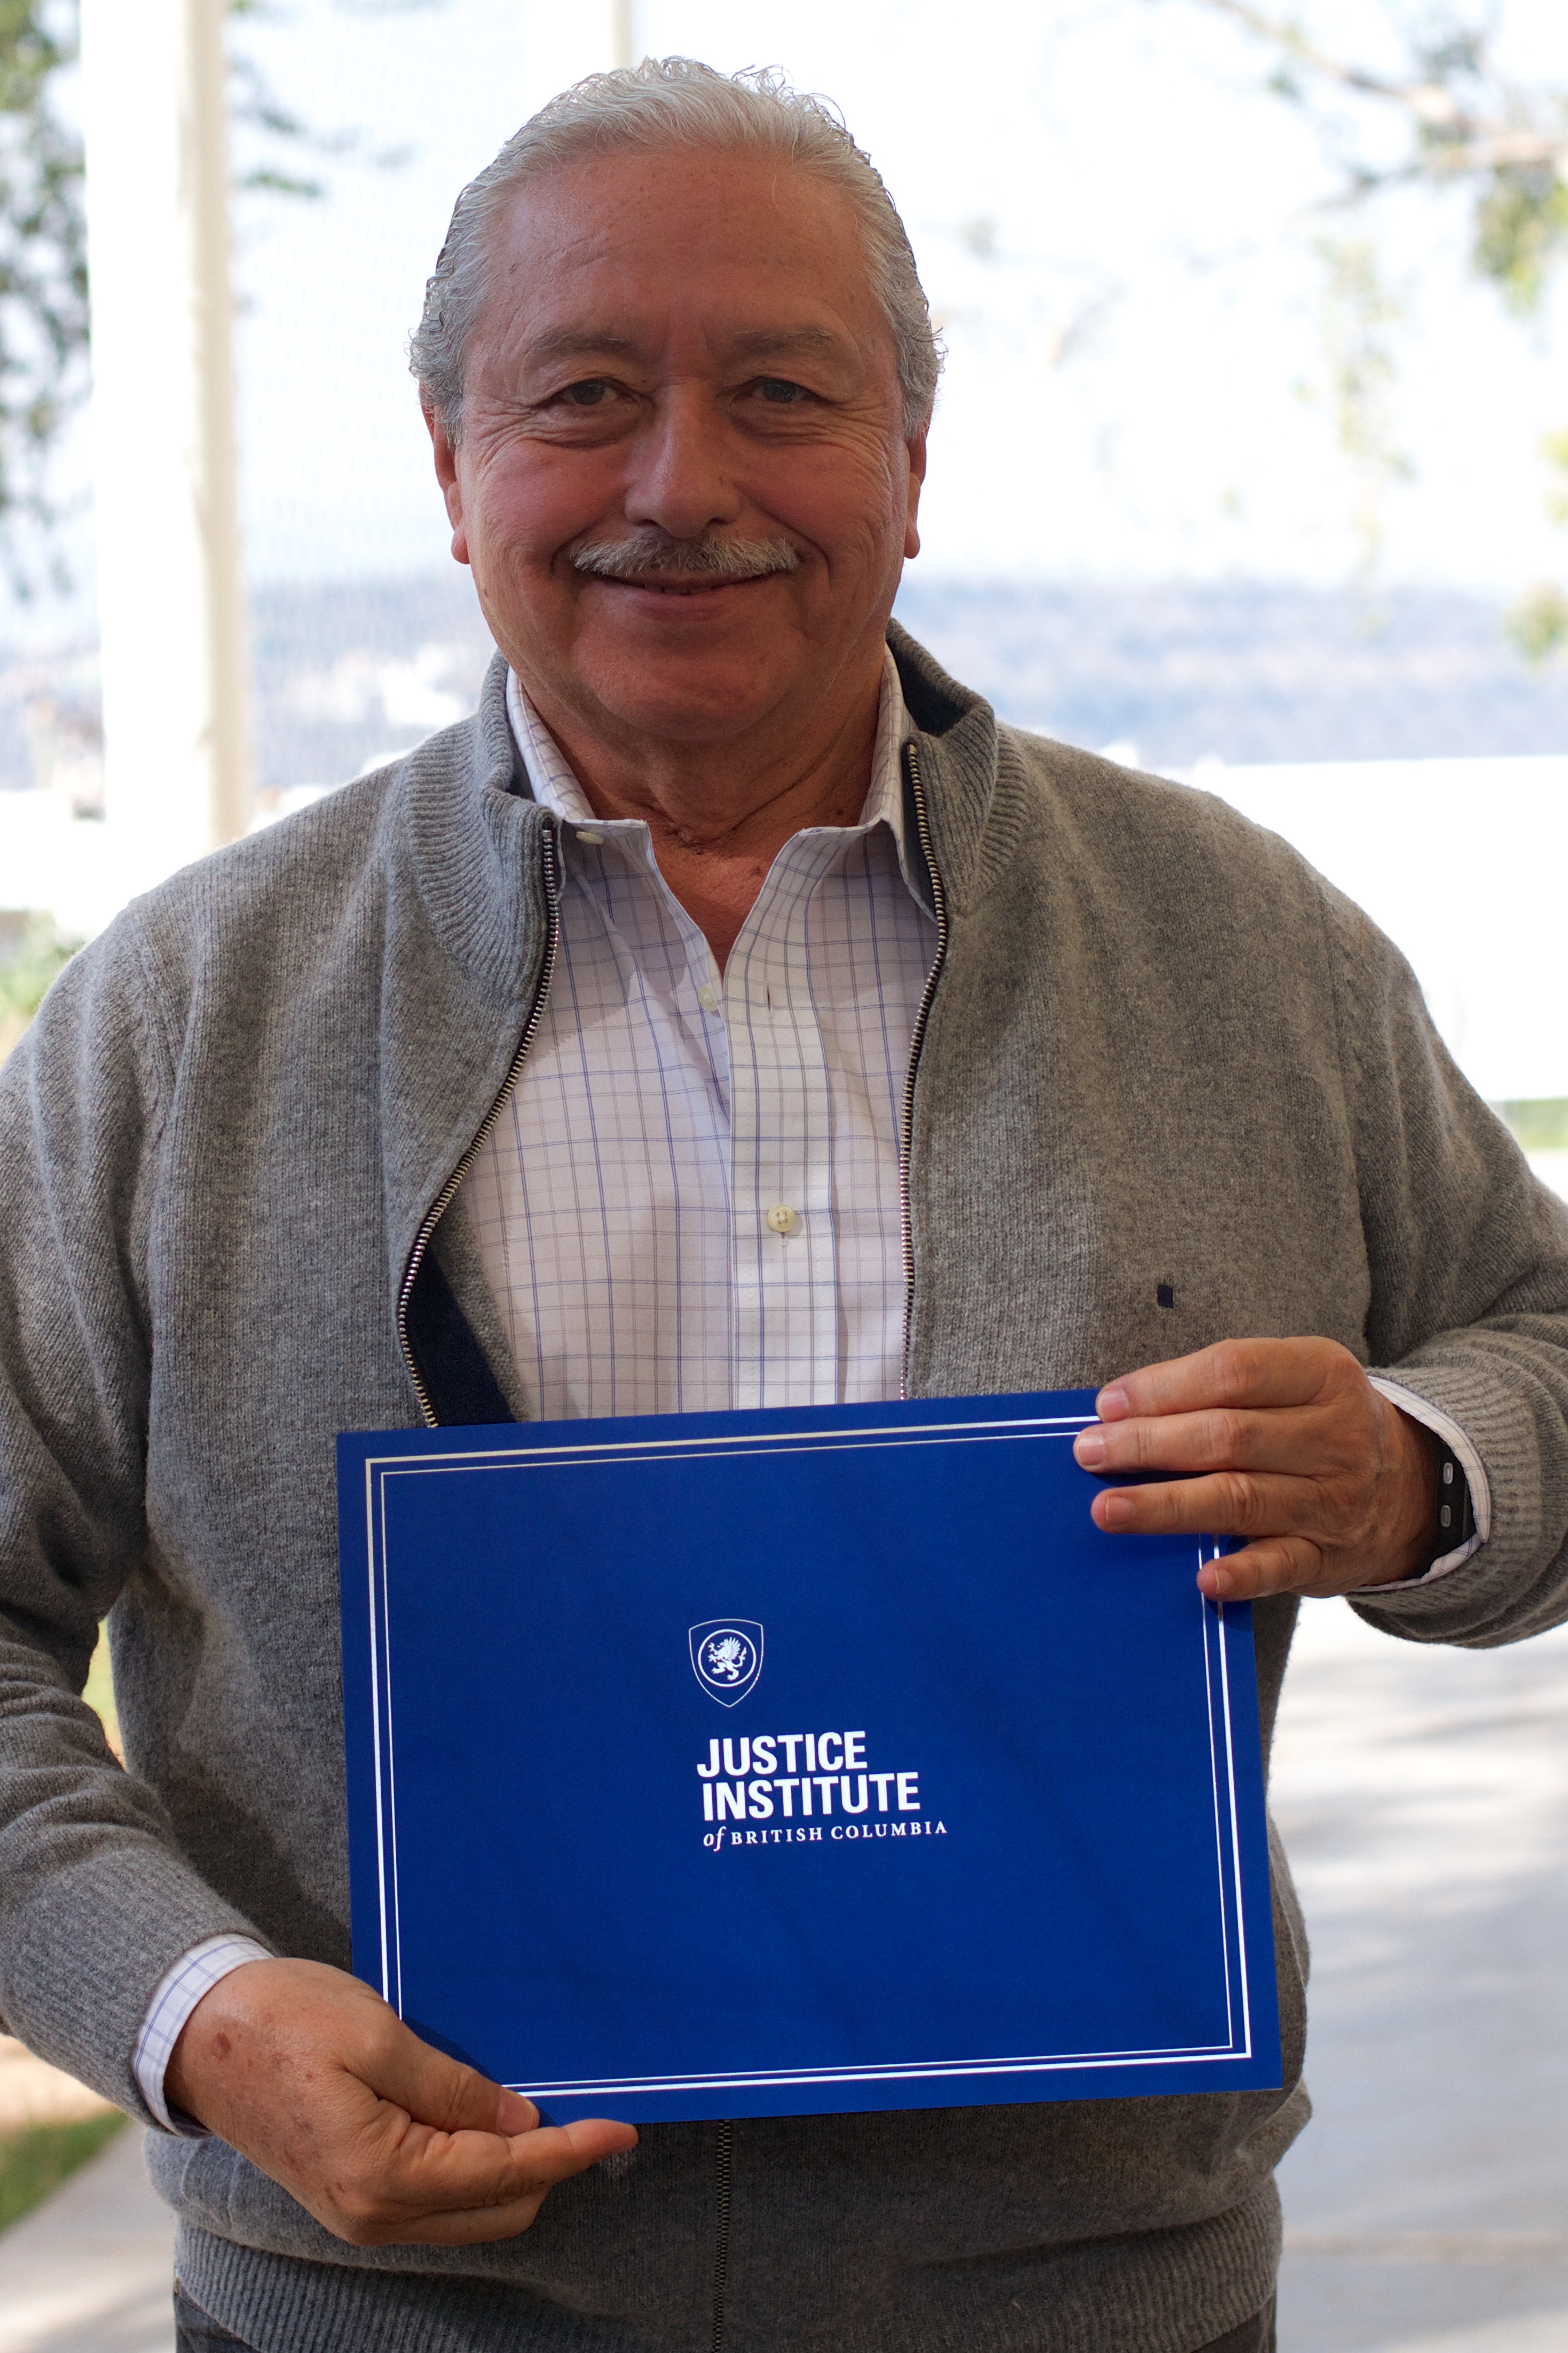
person, senior citizen, udgagora